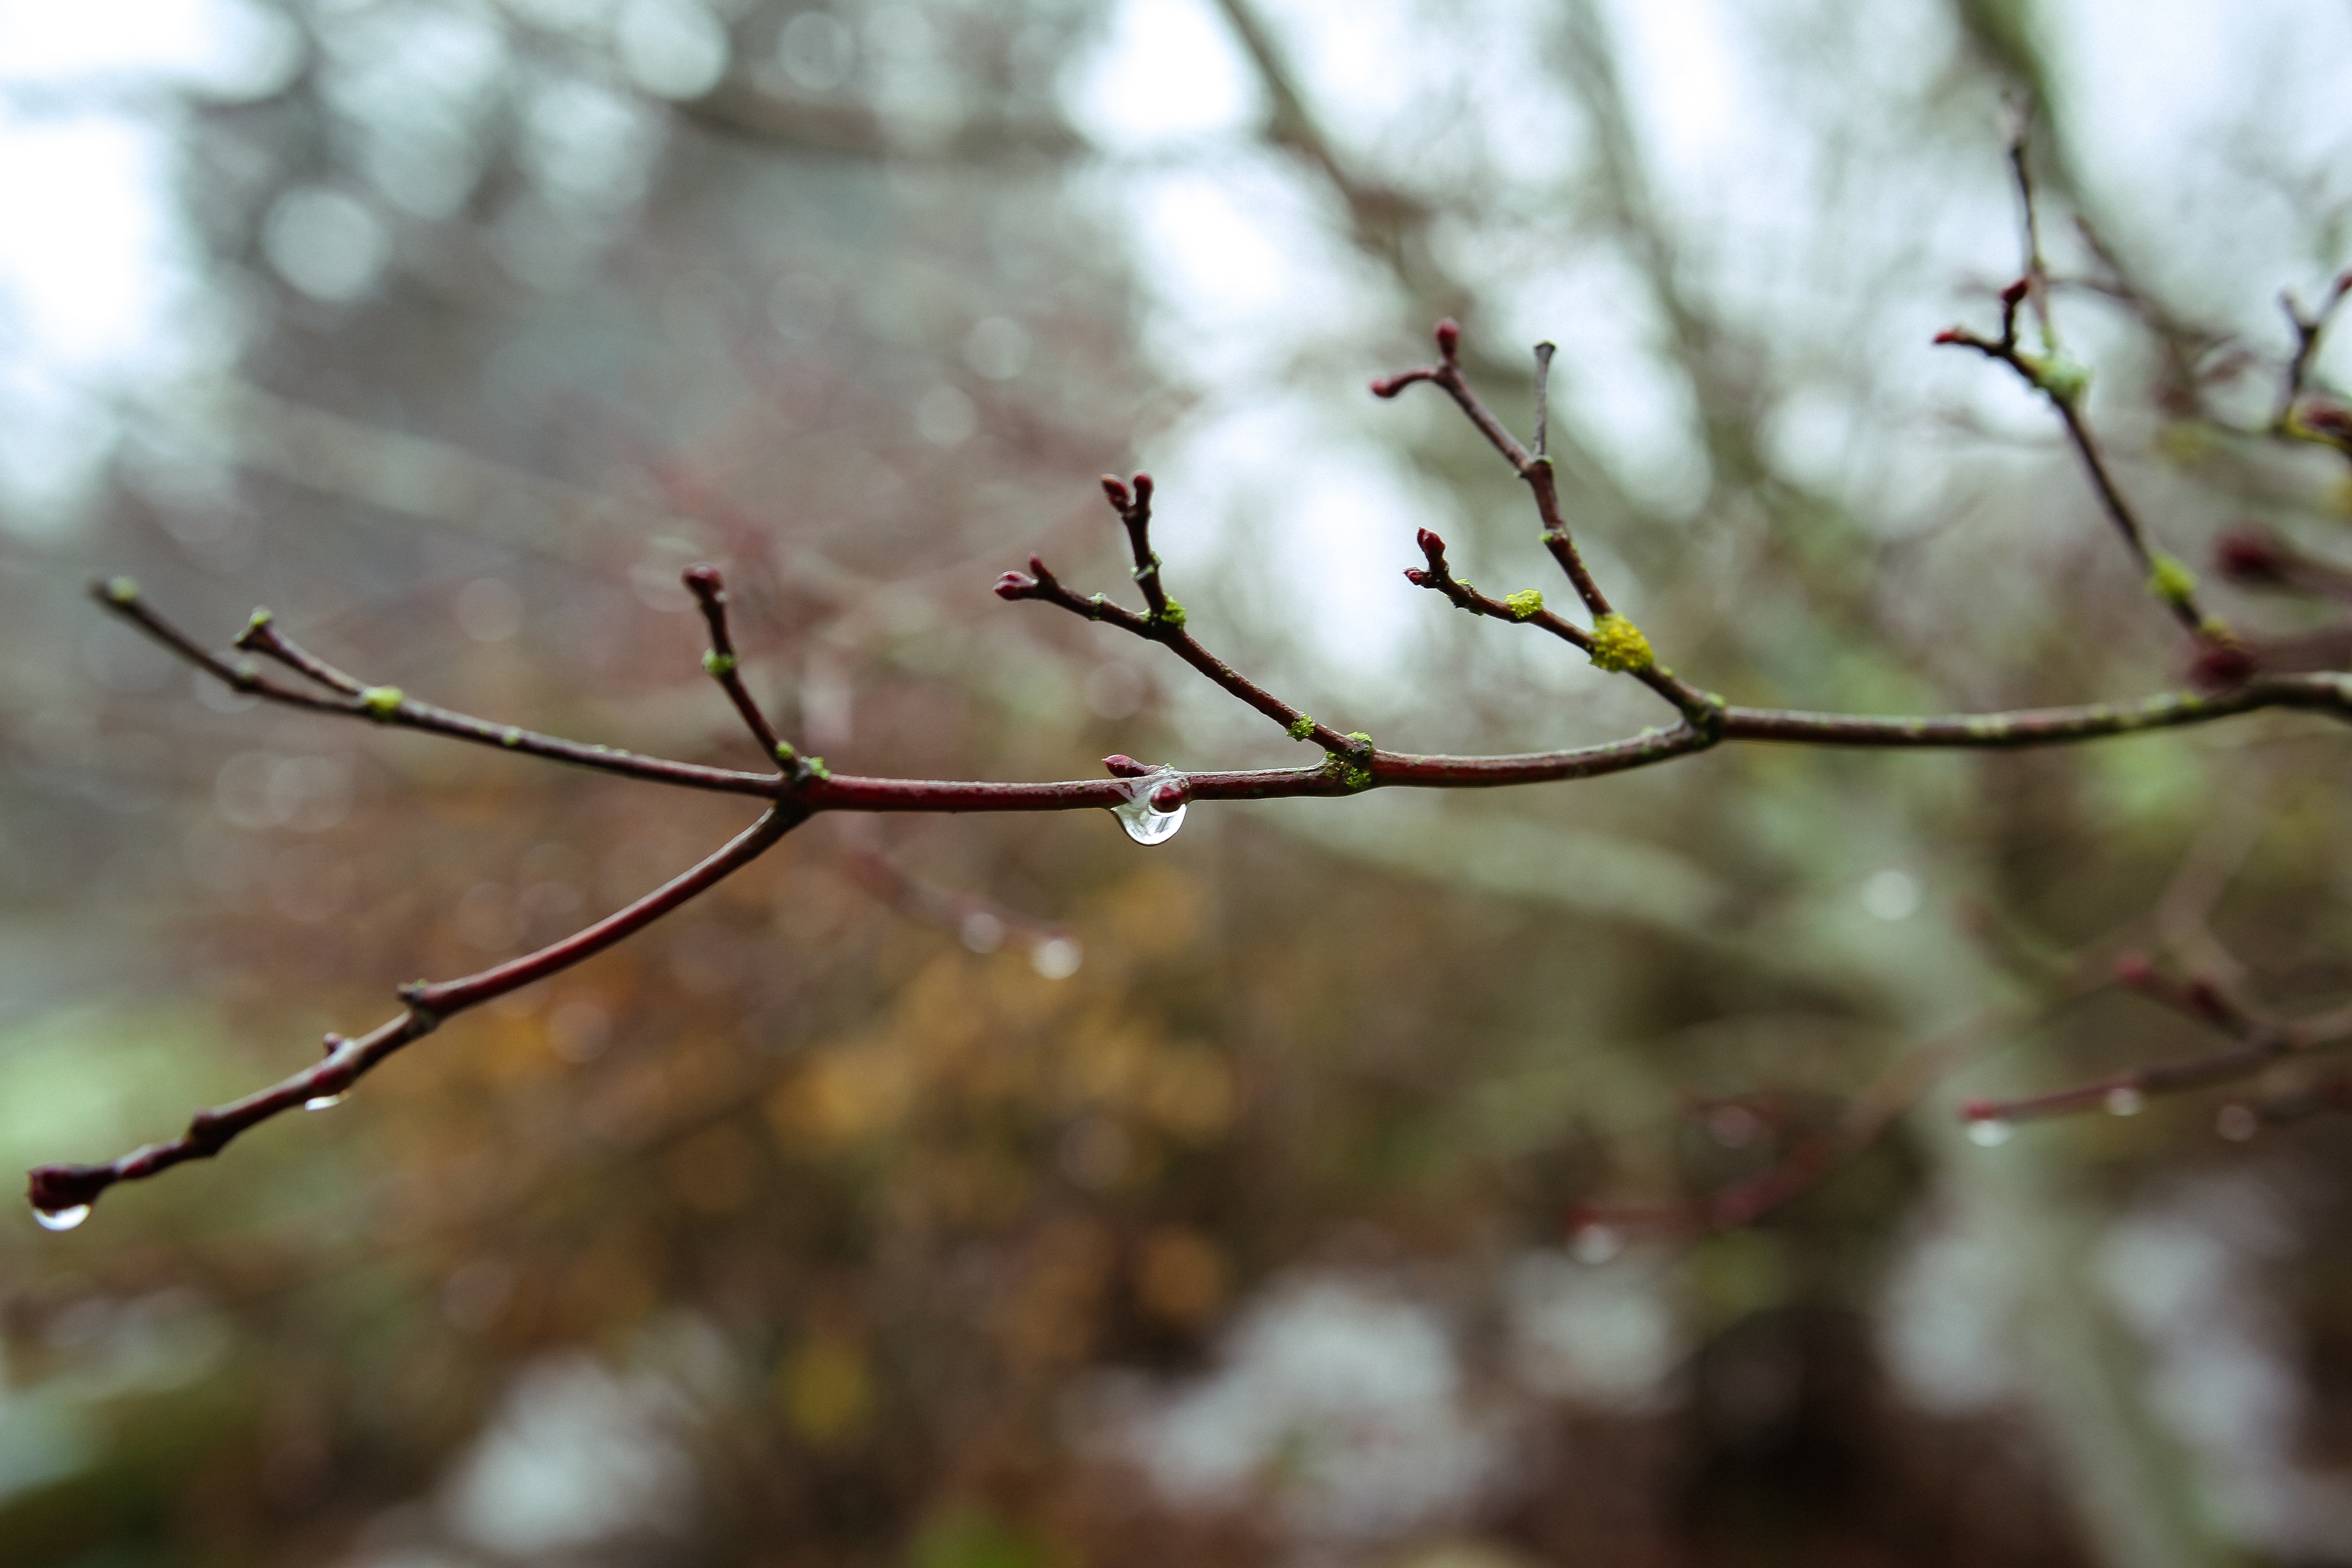
tree, nature, branch, blossom, plant, sunlight, leaf, flower, spring, produce, autumn, flora, season, cherry blossom, twig, plant stem, woody plant